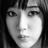
Emotion: neutral